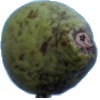
Label: Pear Stone 1